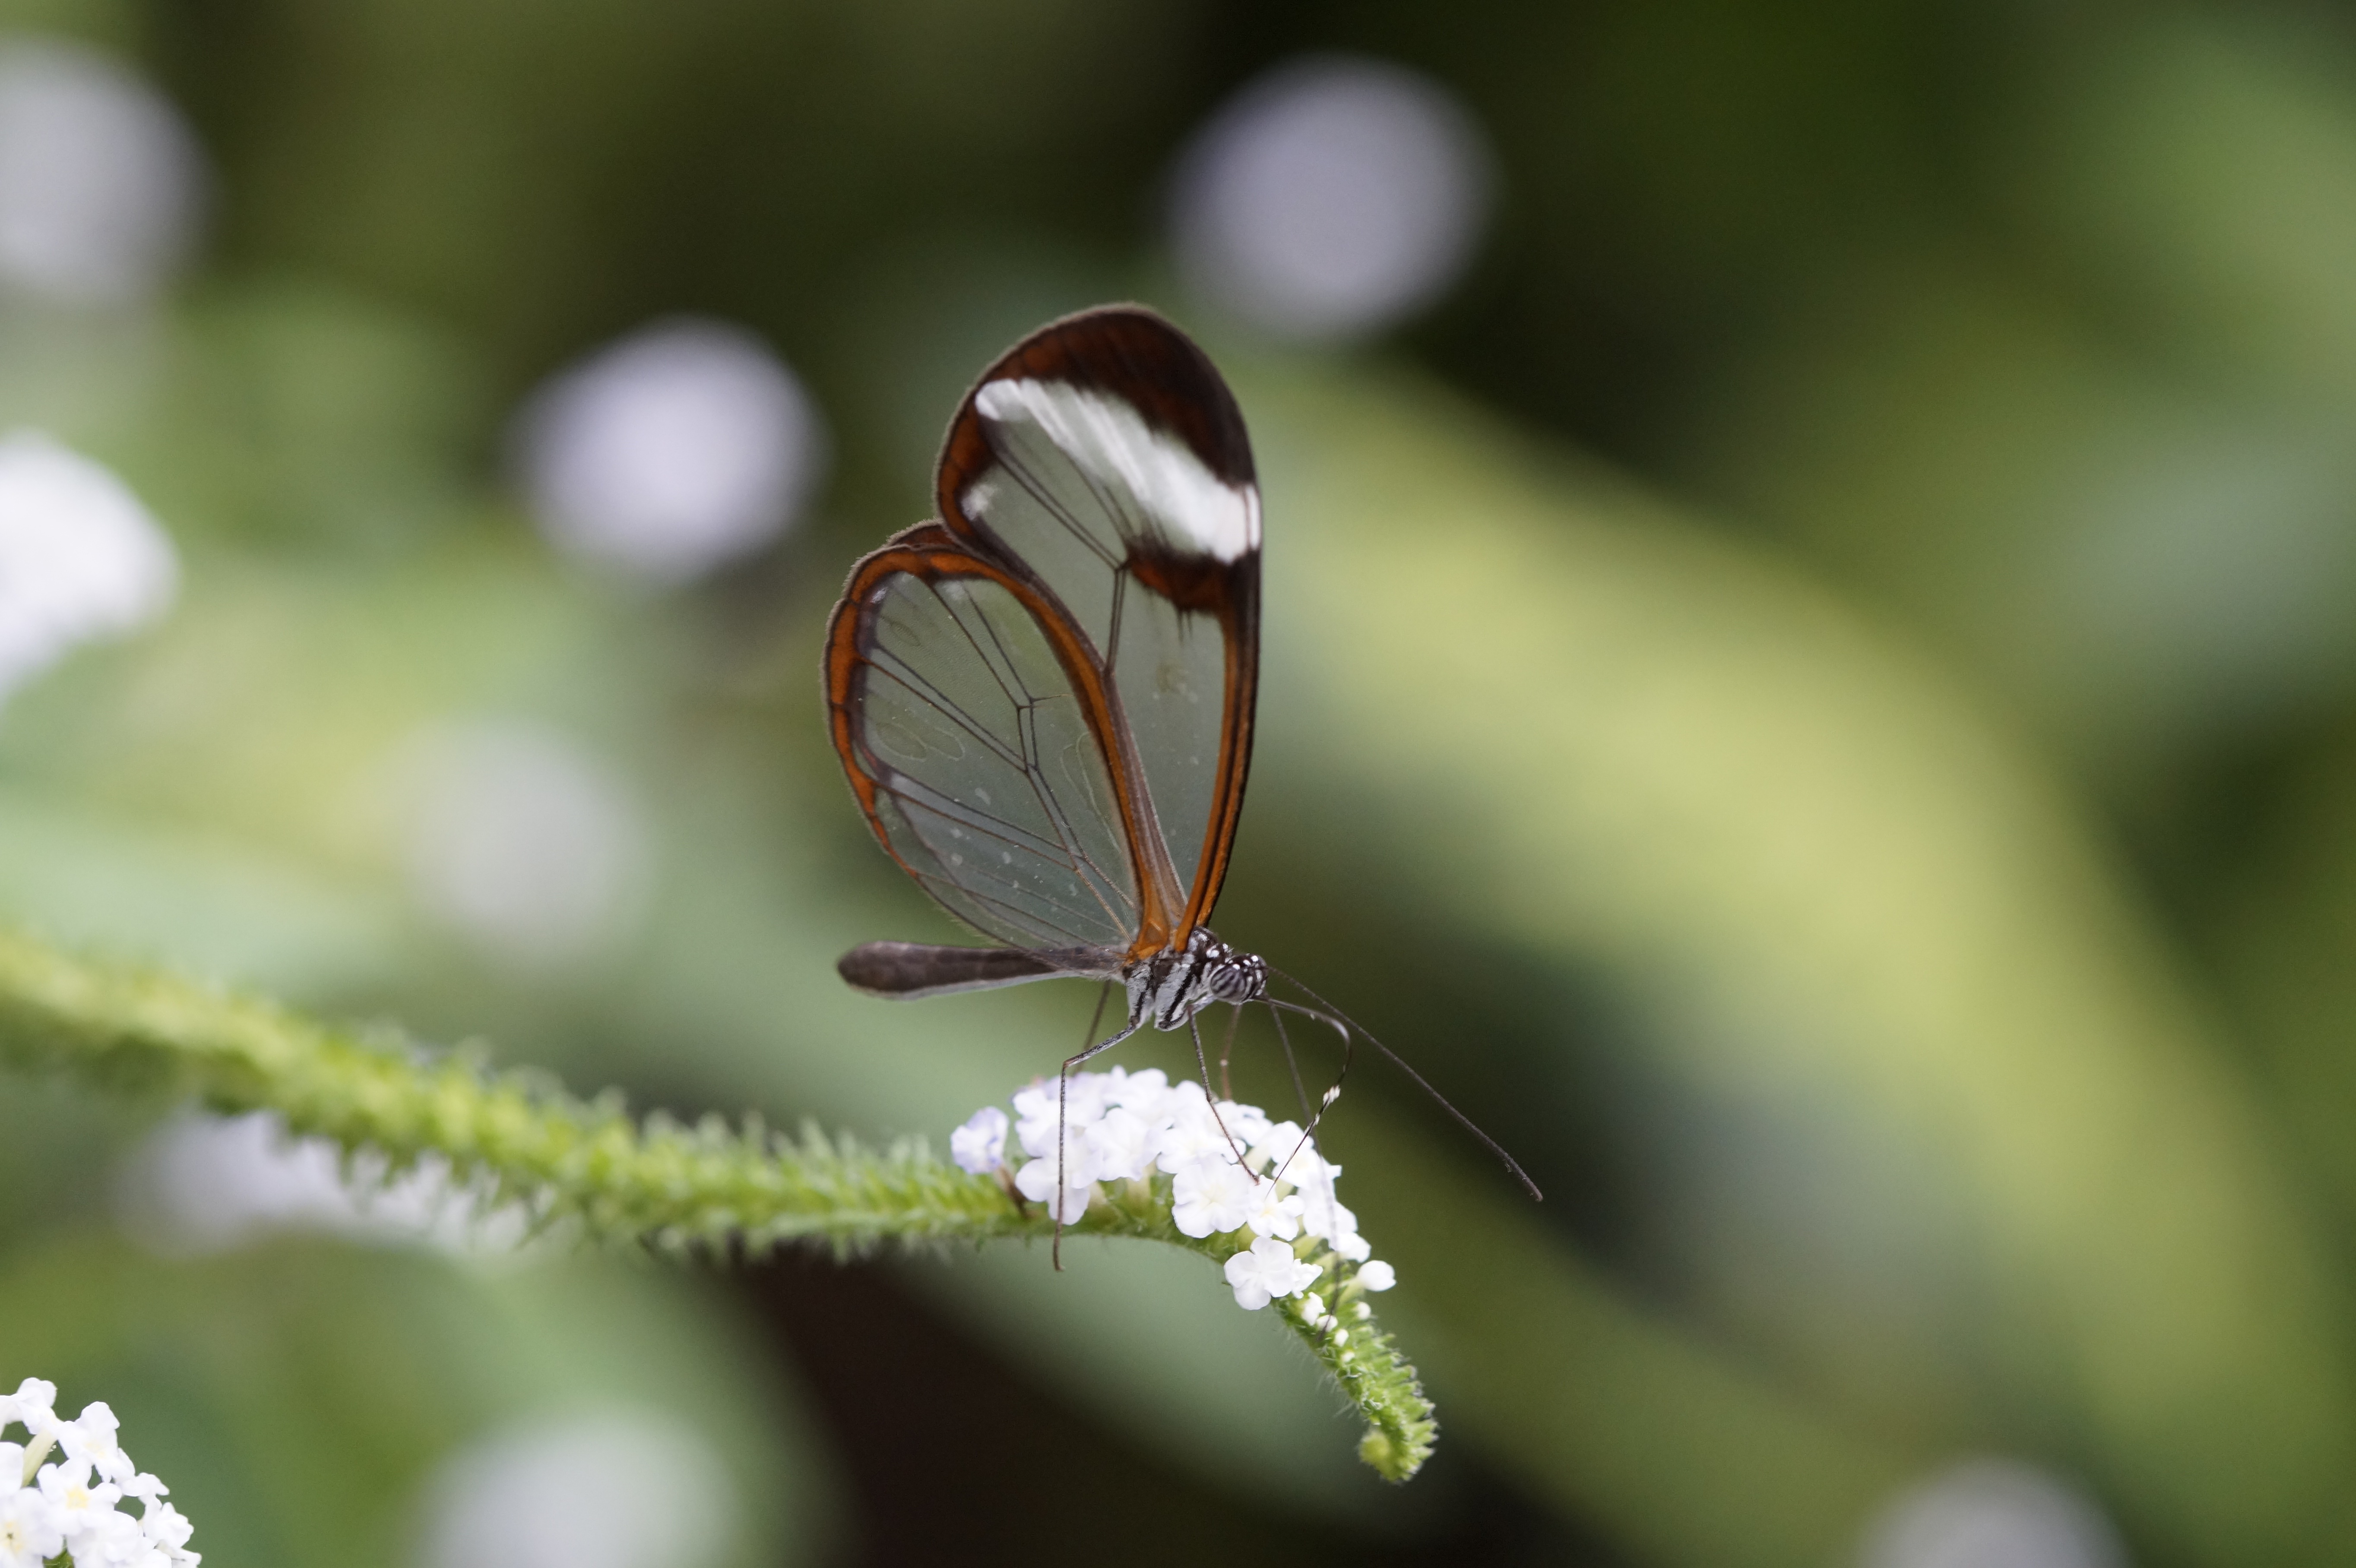
nature, branch, blossom, wing, plant, photography, leaf, flower, petal, green, tropical, insect, botany, butterfly, flora, fauna, invertebrate, close up, transparent, exotic, nectar, danainae, moisture, macro photography, edelfalter, central america, butterfly house, mainau island, plant stem, moths and butterflies, greta morgane morgane